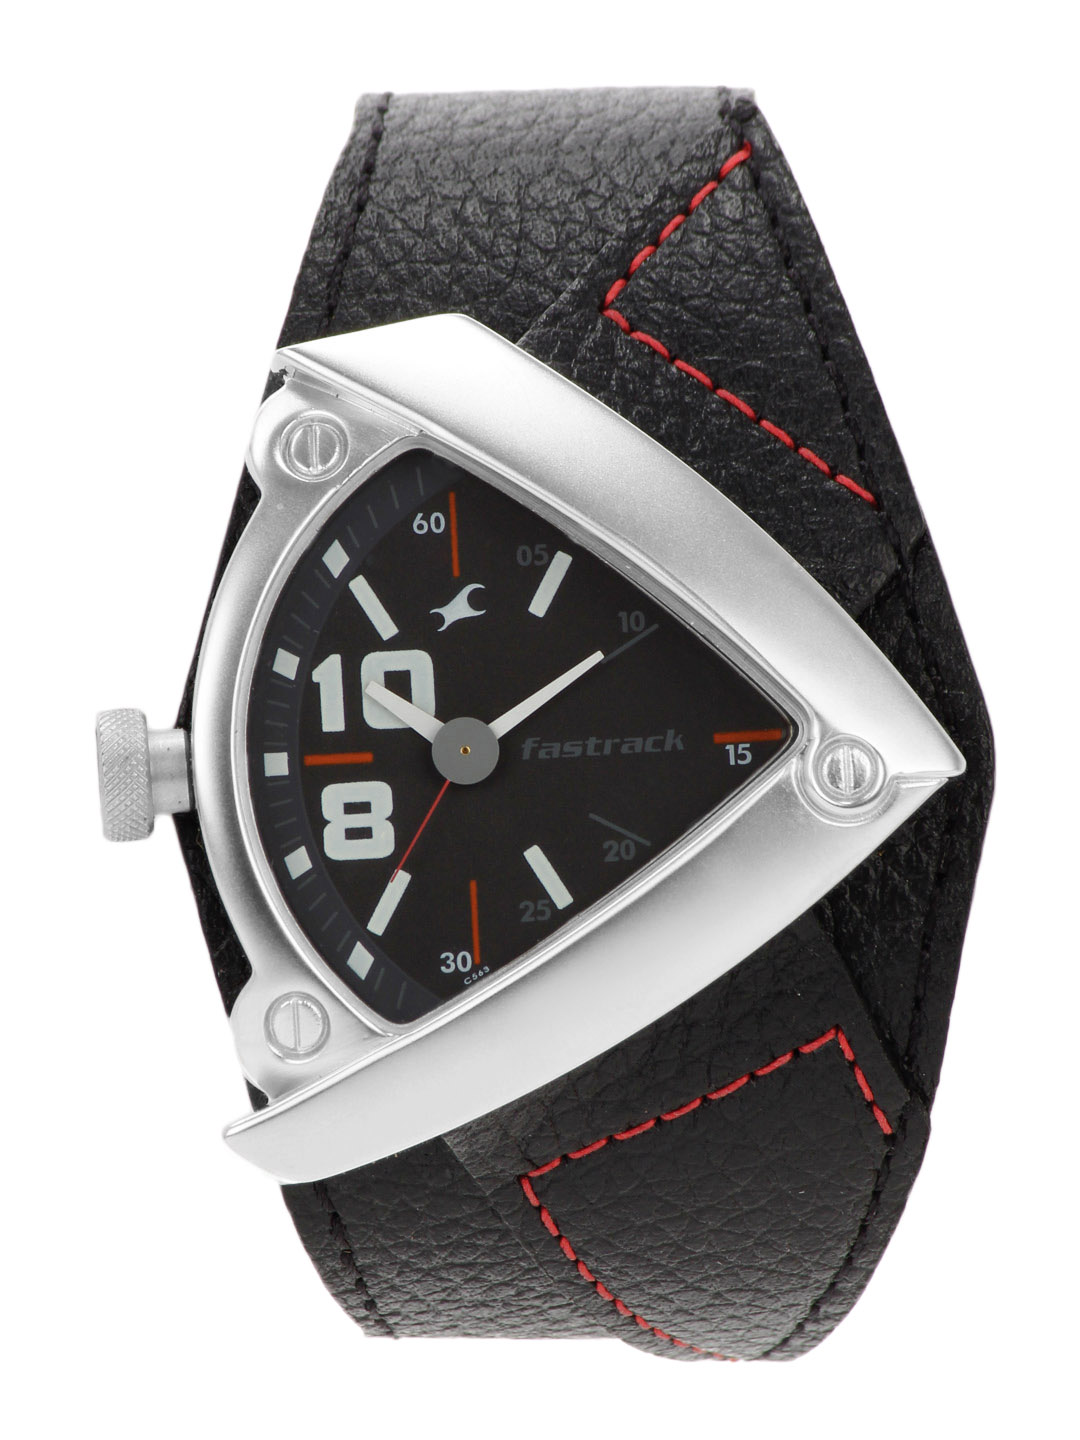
Fastrack Men Black Watch
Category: Accessories / Watches / Watches
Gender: Men
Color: Black
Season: Winter 2016
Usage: Casual